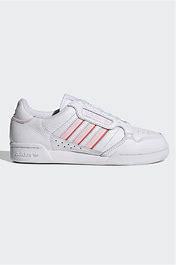
Brand: Adidas
Model: Continental 80 Stripes